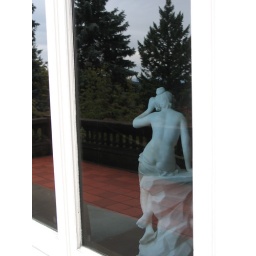
Statue just inside the window of the mansion with the trees reflecting in the window.